Bathing machine

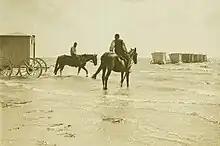
Horse-drawn bathing machines in Wyk auf Föhr, Germany, 1895

The bathing machine was a device, popular from the 18th century until the early 20th century, to allow people at beaches to change out of their usual clothes, change into swimwear, and wade in the ocean. Bathing machines were roofed and walled wooden carts that rolled into the sea. Some had solid wooden walls, others canvas walls over a wooden frame, and commonly walls at the sides and curtained doors at each end.